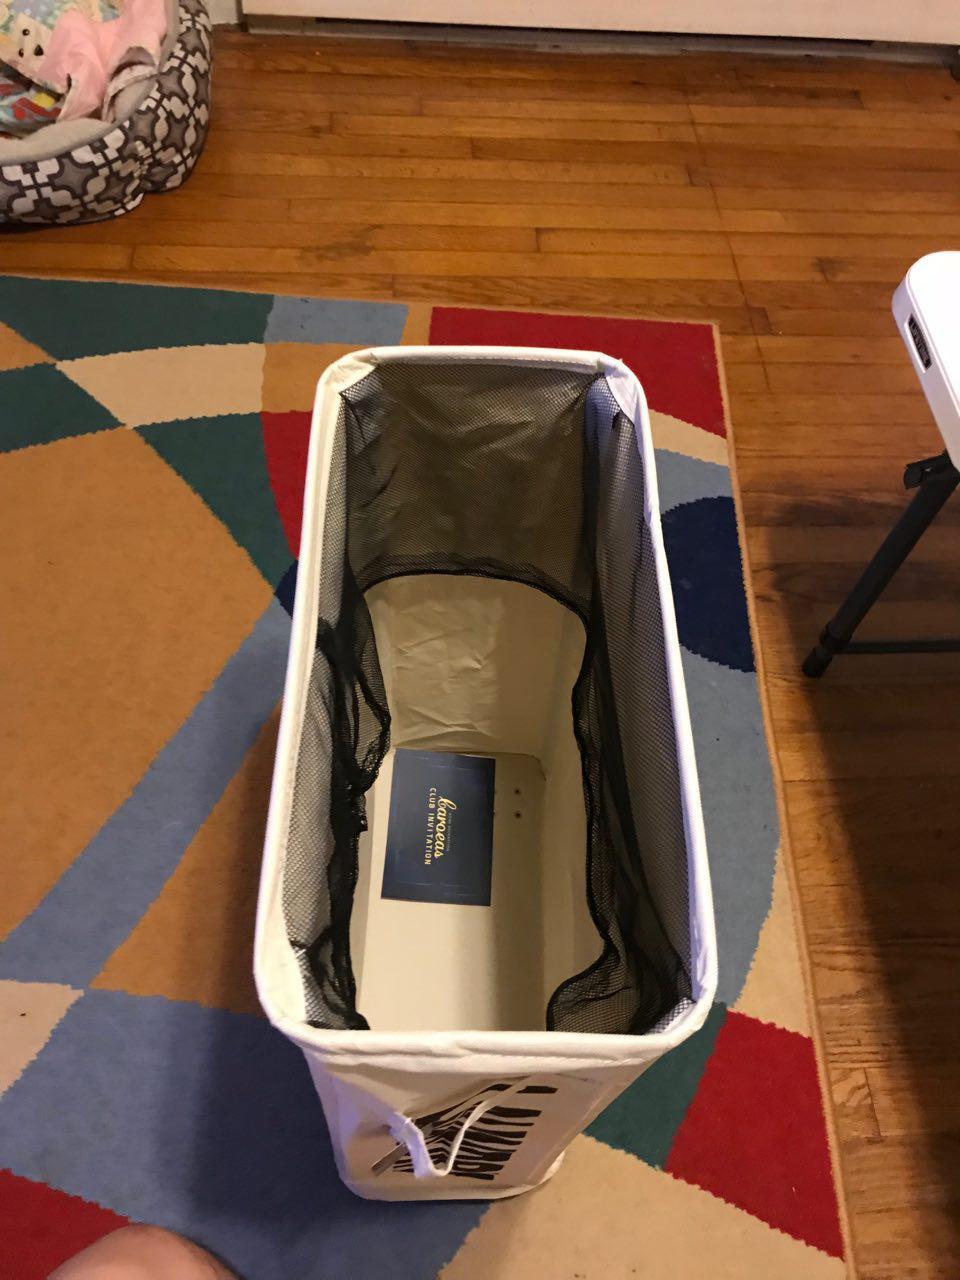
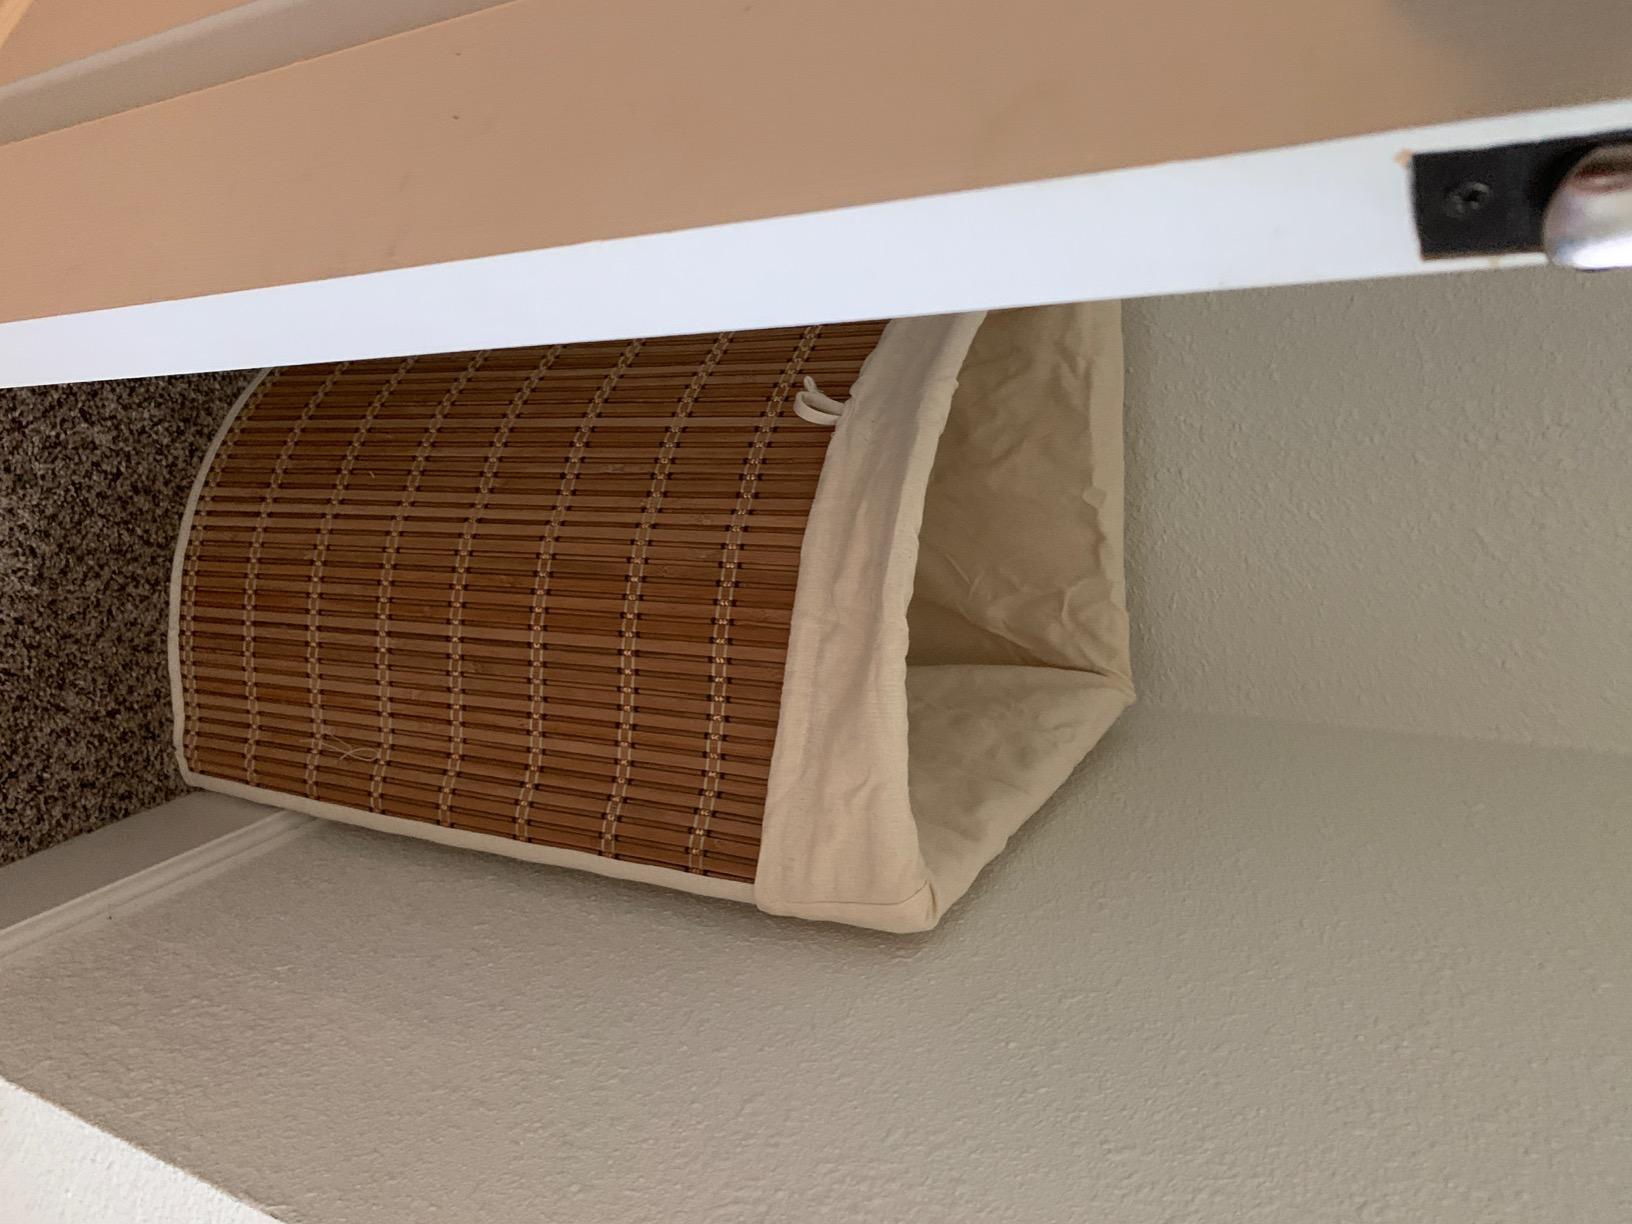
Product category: items_hamper
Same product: no